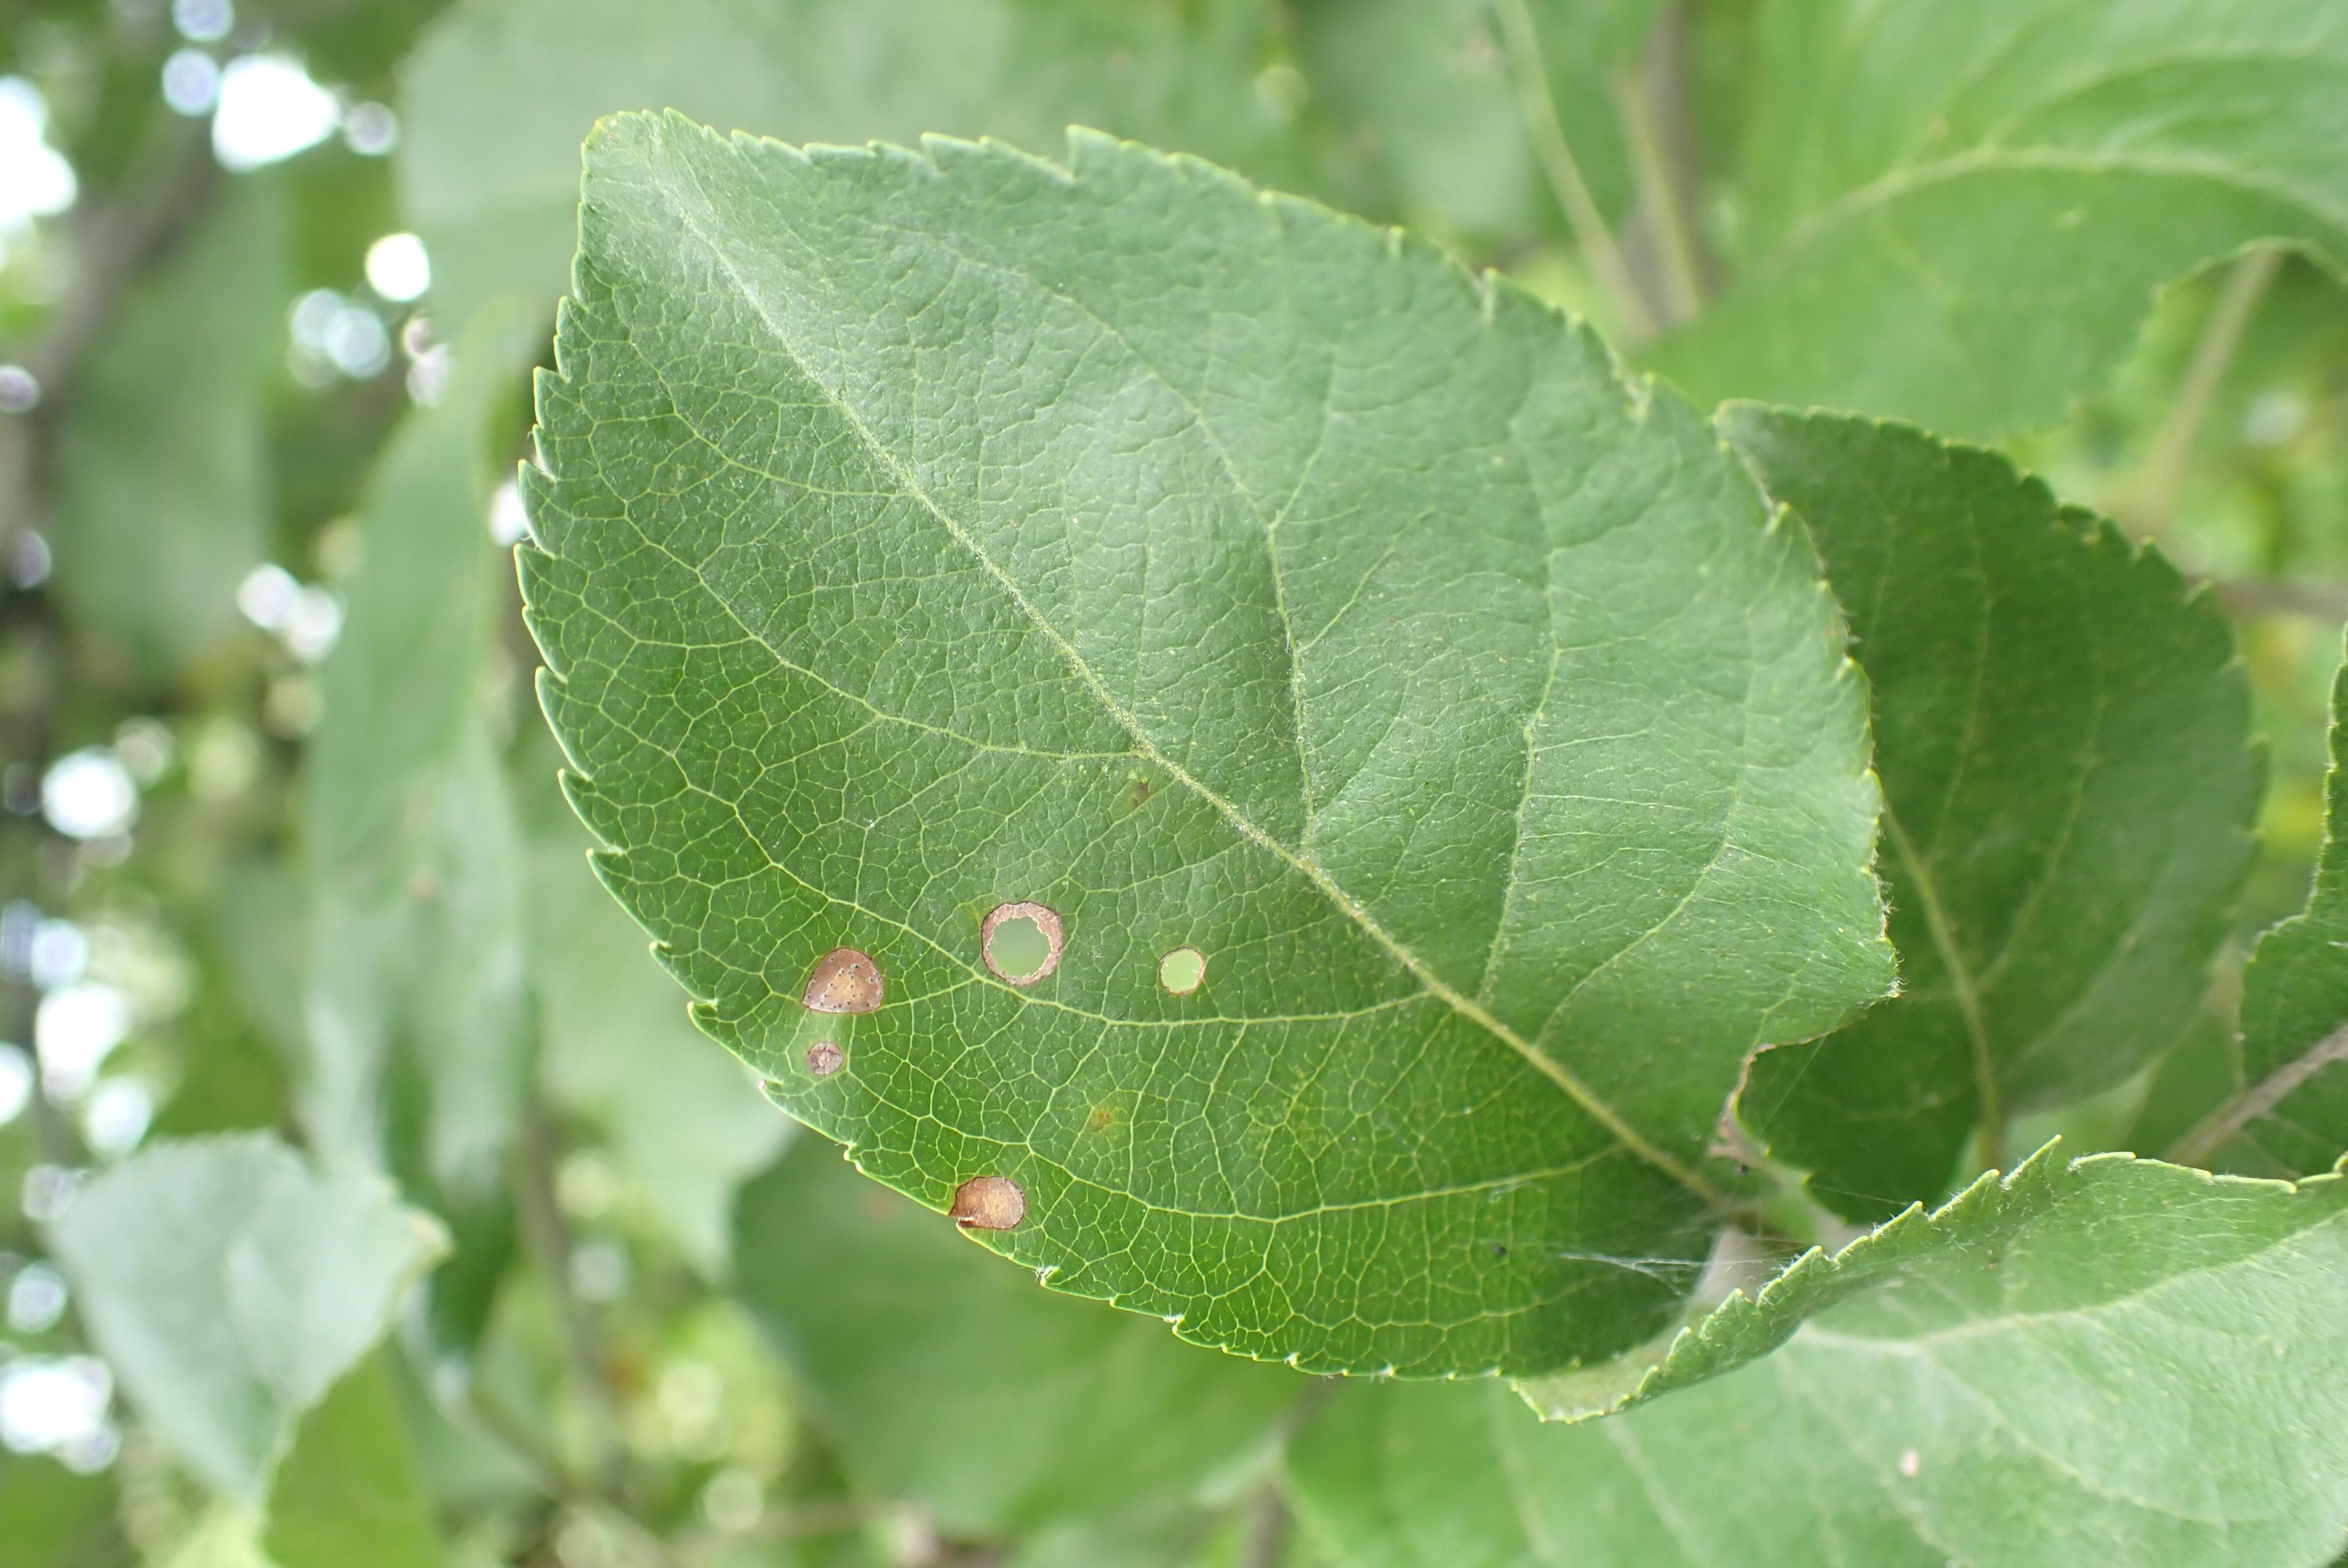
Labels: frog_eye_leaf_spot